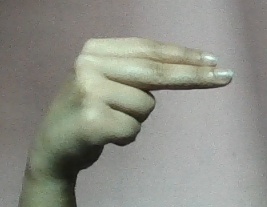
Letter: ain